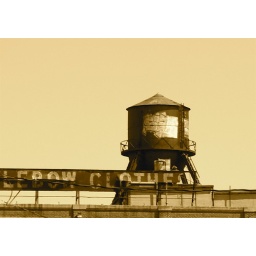
Old, rusted water tower in the city.